Fourah Bay

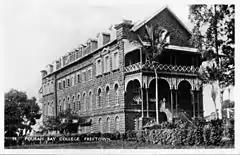
Fourah Bay College (first half of the 19th century)

Fourah Bay is a neighbourhood in Freetown, Sierra Leone. It is located in the East end of Freetown.